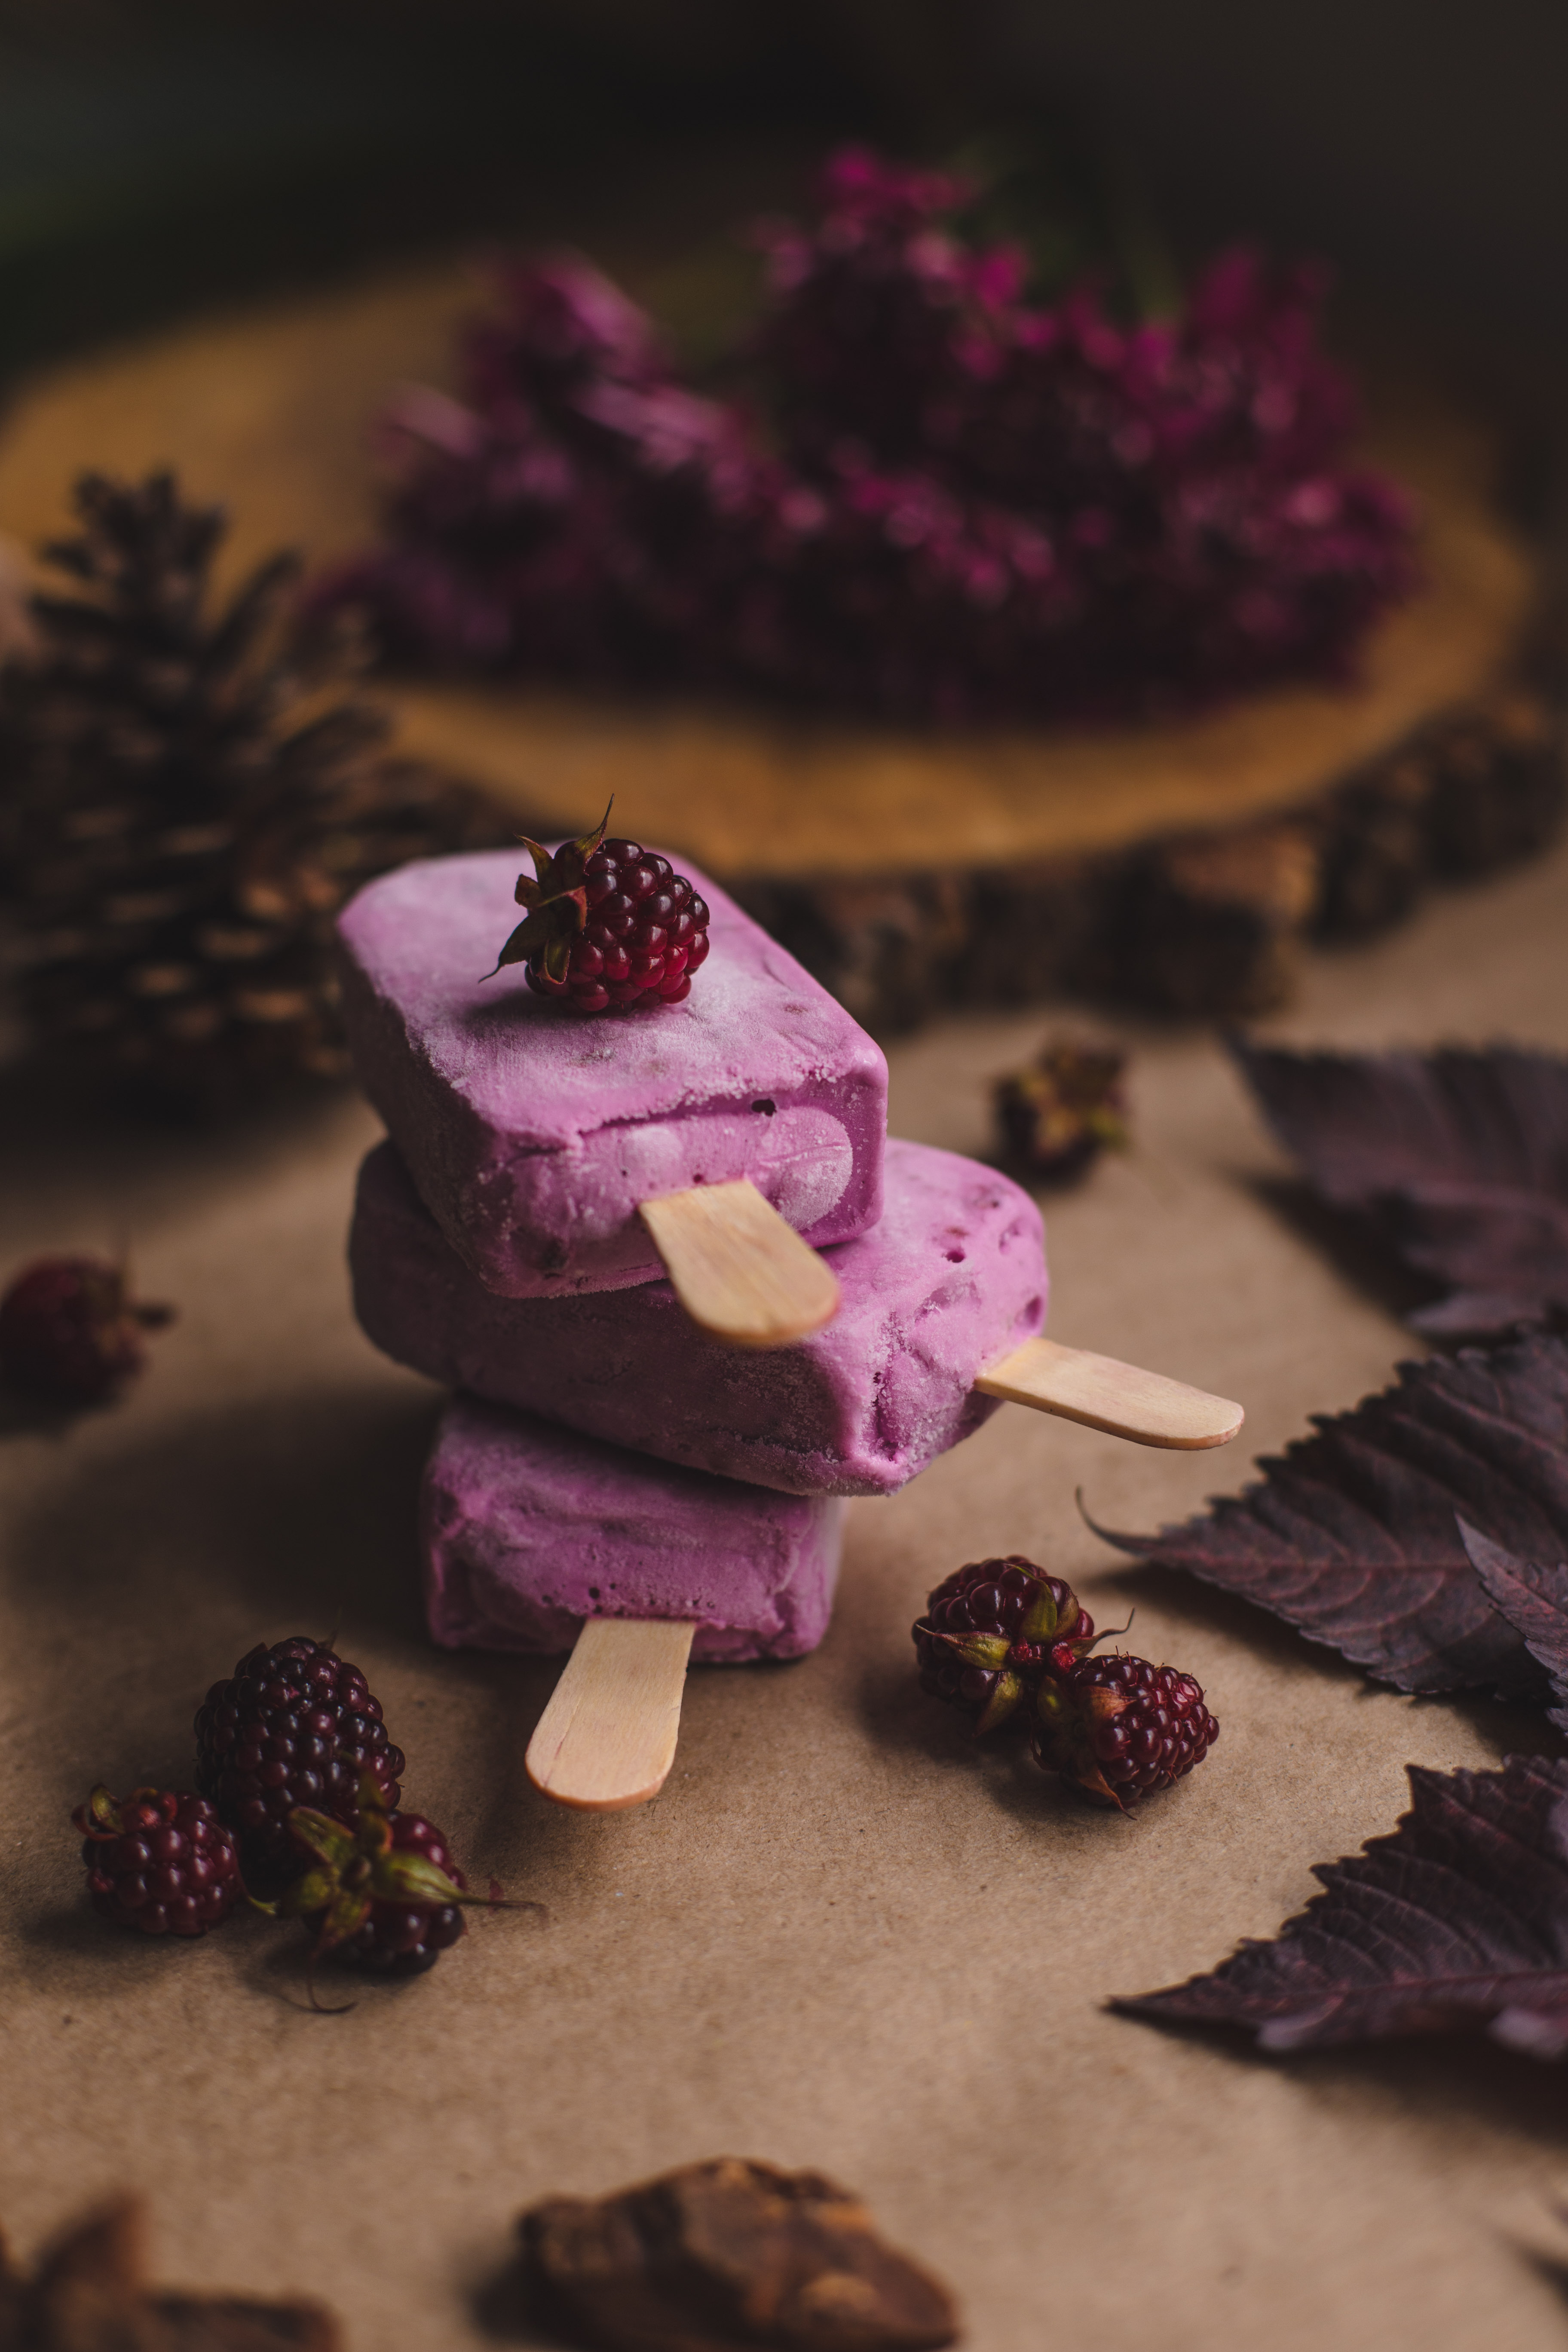
berry, leaf, flower, purple, petal, food, color, pink, ice cream, ice lolly, art, sweetness, macro photography, flavor, lolly, loganberry